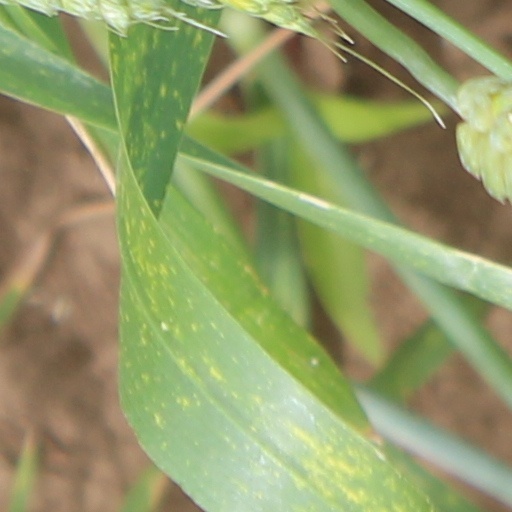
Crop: wheat